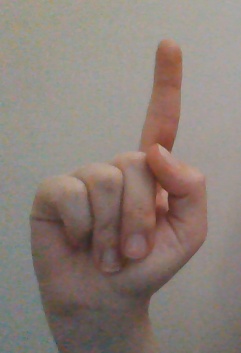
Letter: bb